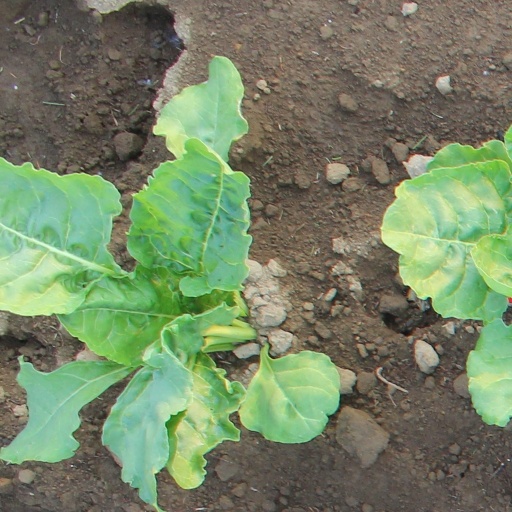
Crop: sugar beet